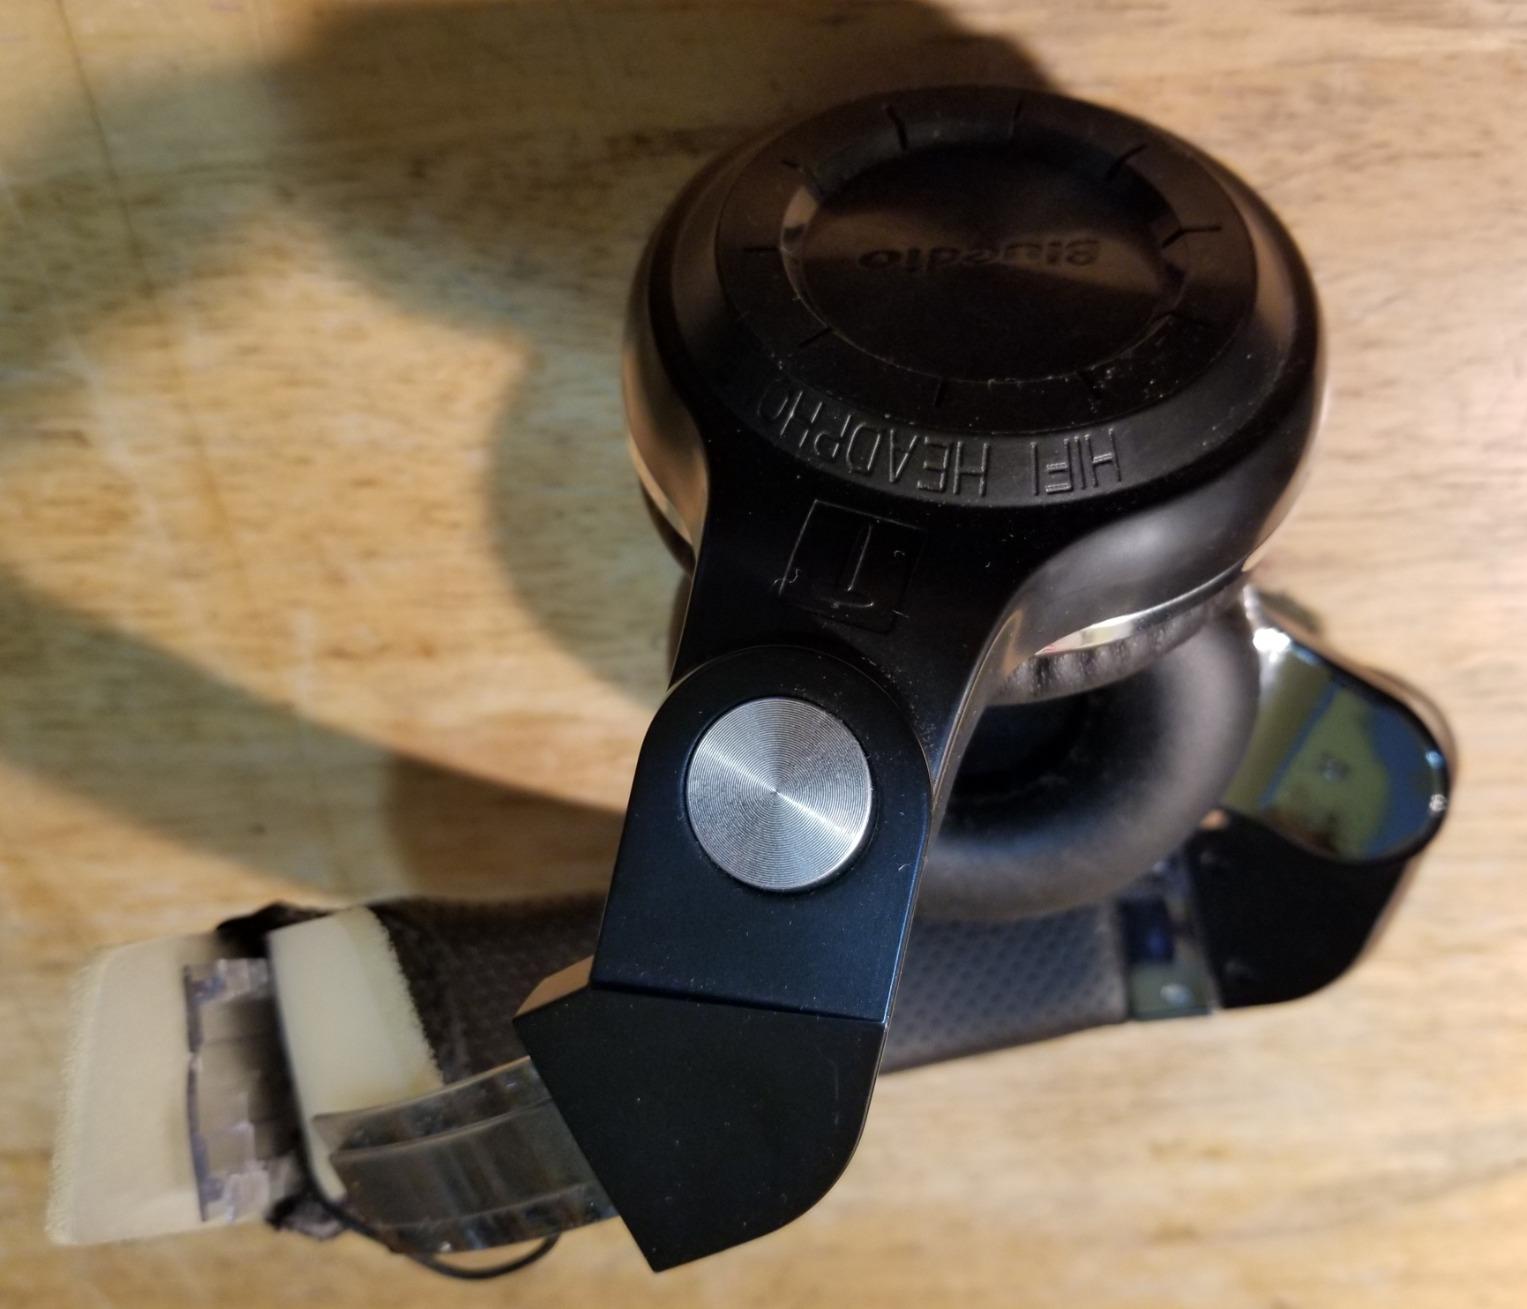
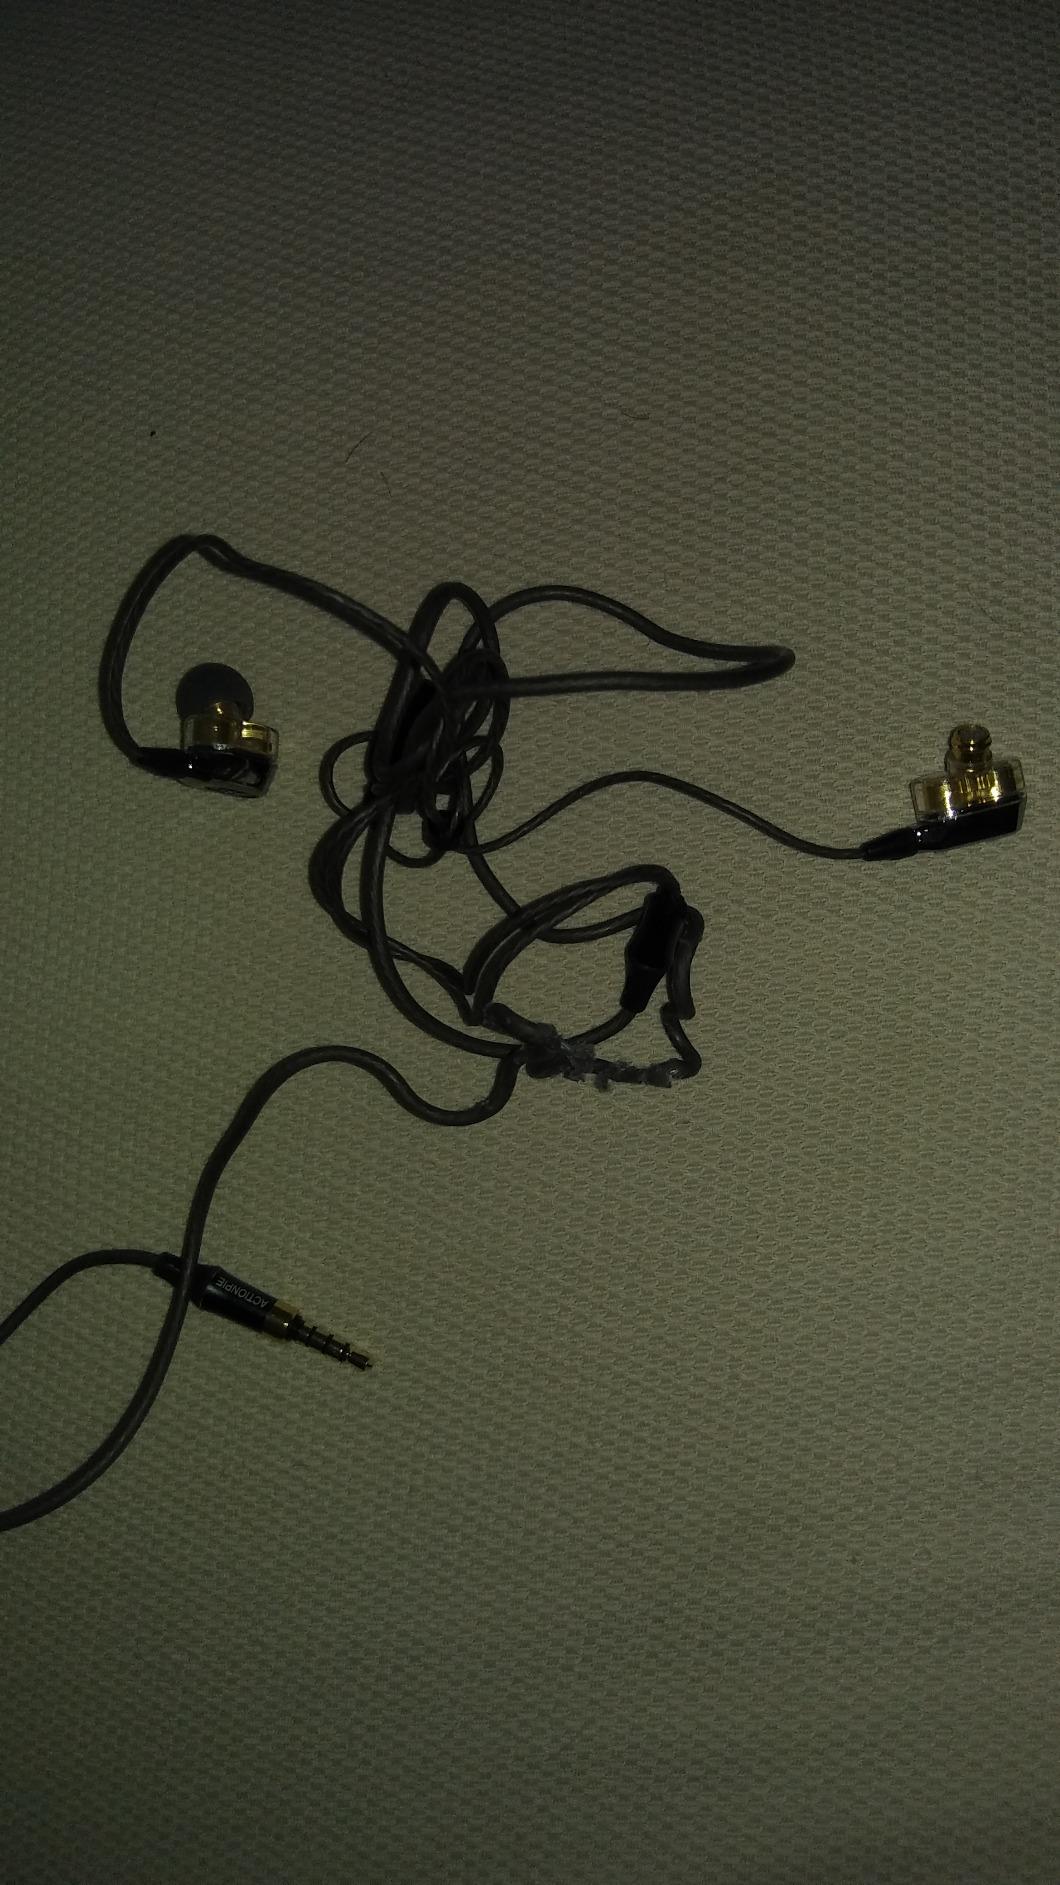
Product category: headphones
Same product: no